Clear Creek (Salt Creek tributary)

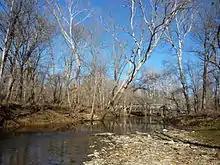
Clear Creek near Dillman Rd (Perry Township)

Jackson Creek drains the south-eastern part of Bloomington.